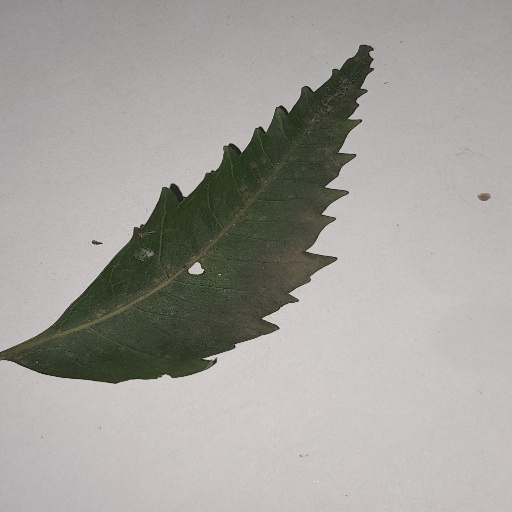
Species: Neem
Leaf condition: Shot Hole Leaf